2012 Tour de France

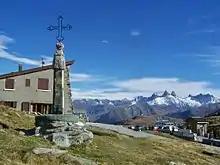
Stage eleven's Col de la Croix de Fer Alpine pass was one of the Tour's six "hors catégorie" (English: beyond category) rated climbs.

On 29 October 2010, the ASO announced that Liège would host the 2012 edition's opening stages (known as the "Grand Départ"). Further details of the first three stages held in Belgium were released at an event at the city's Prince-Bishops' Palace on 18 November. Liège, which had also hosted the 2004 "Grand Départ", became the first city outside France to host the "Grand Départ" twice. The entire route of the race was accidentally published on the ASO website on 10 October 2011, eight days before the official presentation at the Palais des Congrès in Paris. At the event, the race director, Christian Prudhomme, said, "It's a Tour designed to widen the possibilities". The route was noted as being innovative when compared to recent years, with fewer high altitude stage finishes, and more of a focus on medium mountain stages and individual time trials. Due to a clash with the start of the Olympics at the end of July, the Tour began a week earlier than usual.